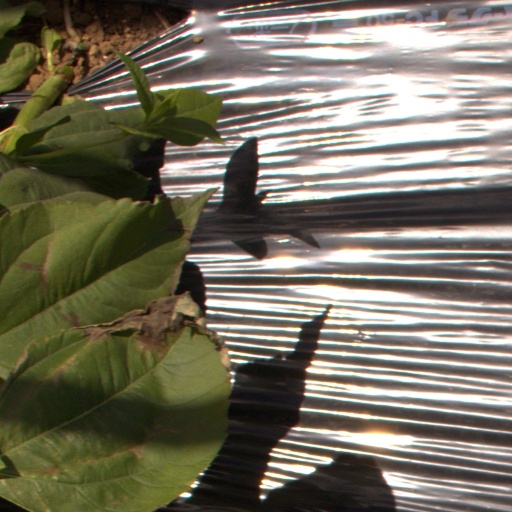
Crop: Jerusalem artichoke